Question: Please indicate a possible affordance area of the drag_suitcase that can be used for dragging
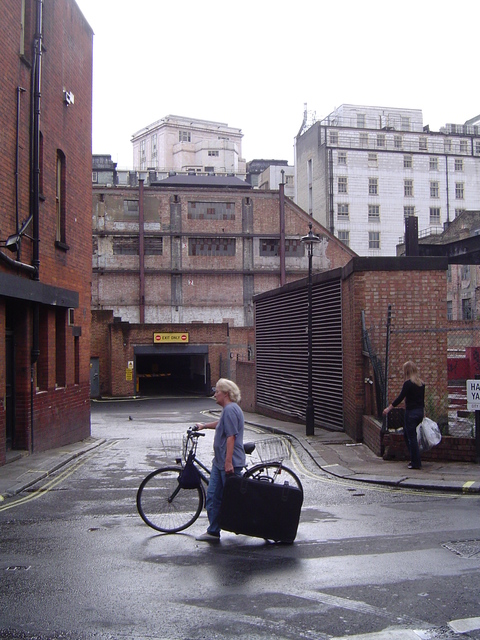
Answer: [215.338, 453.534, 246.617, 495.639]